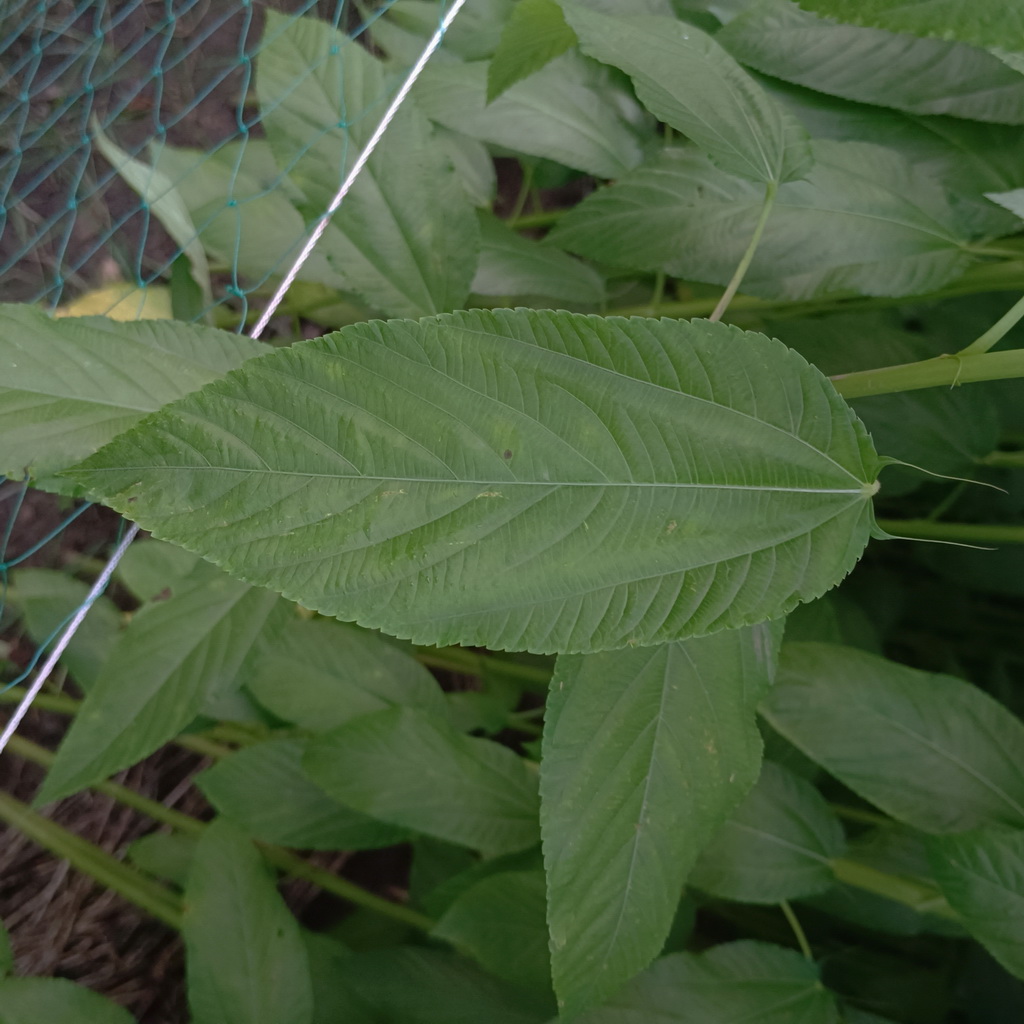
Label: Fresh